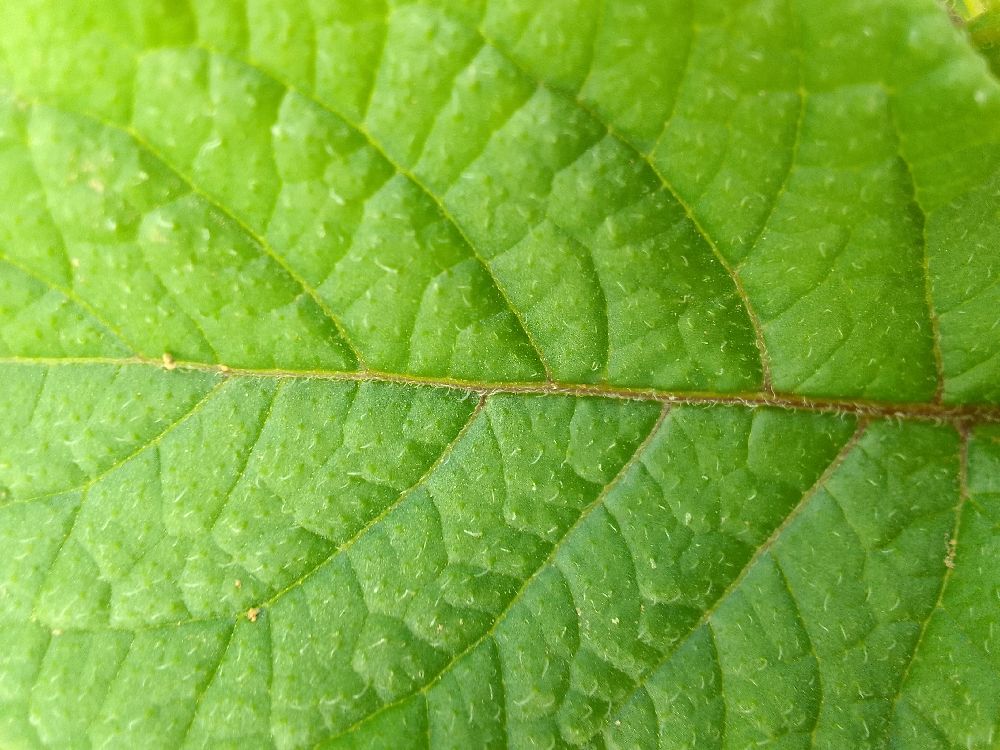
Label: Healthy